Rugops

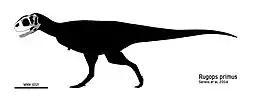
Skeletal diagram of the holotype and only known specimen: MNN IGU1

A skull pertaining to an abelisaurid was recovered during an expedition in 2000 led by Paul Sereno near In-Abangharit, Niger Republic. The specimen came from the Echkar Formation of the Tegama Group which dates to the Cenomanian stage of the Late Cretaceous period, 96 Ma. The formation has also yielded specimens pertaining to the carcharodontosaurid "Carcharodontosaurus iguidensis", the spinosaurid "Spinosaurus", an unnamed rebbachisaurid and titanosaur, and the crocodylomorphs "Fortignathus", "Laganosuchus" and "Kaprosuchus". The specimen was described in 2004 by Paul Sereno, Jeffery Wilson and Jack Conrad. The holotype specimen, MNN IGU1, consists of a partial skull which lacks portions of the palate and skull roof. The type specimen may represent a subadult individual based on its small size, the lack of fusion between the nasals and the presence of the fenestra between the prefrontal, frontal, postorbital and lacrimal bones.